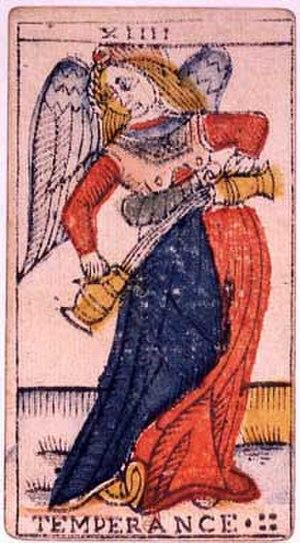
Les cartes de tarot sont un type de cartes à jouer apparu en Italie au XVᵉ siècle. Les carte da trionfi ou naipe a trionfi sont mentionnées pour la première fois au milieu du XVᵉ siècle en Italie du Nord. Le mot italien tarocchi et le mot français tarot sont mentionnés pour la première fois au début du XVIᵉ siècle.
Tempérance est la quatorzième carte du tarot de Marseille.